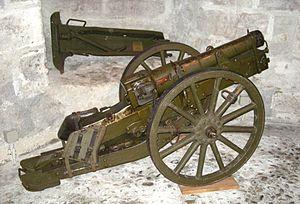
Les équipements de l'Armée suisse, rassemblent différentes sortes de véhicules, des chars de combat, des véhicules de transport de troupe ainsi que des hélicoptères de transport et des avions de combat en service dans les Forces terrestres ou les Forces aériennes.